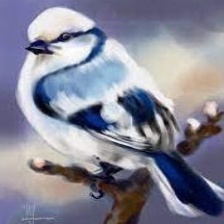
Species: AZURE TIT
Scientific name: CYANISTES CYANUS